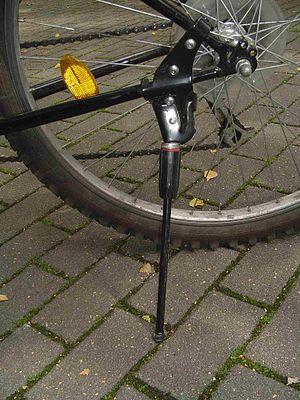
La béquille latérale est un dispositif qui permet de maintenir droit un véhicule à deux roues à l'arrêt.